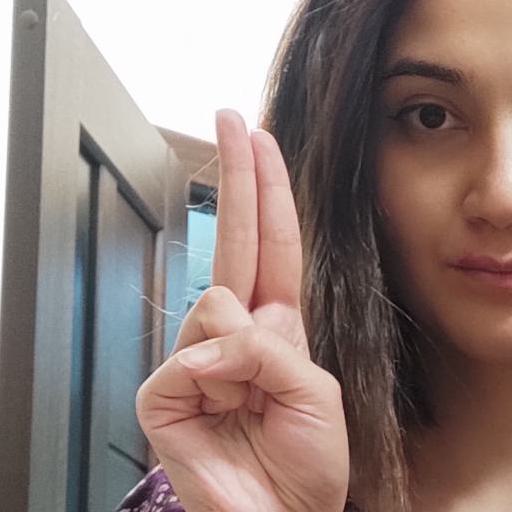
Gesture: two_up